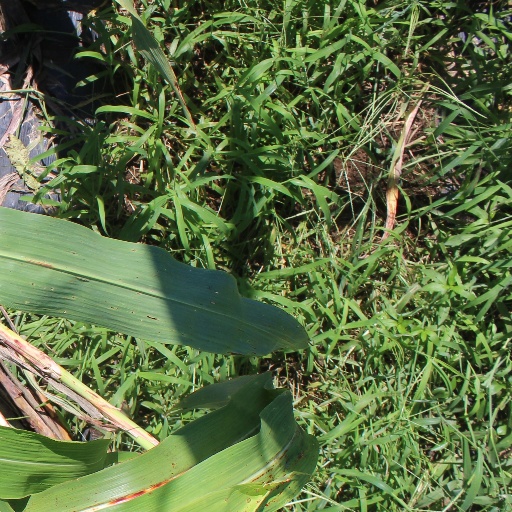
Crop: sorghum